Shūhō Myōchō

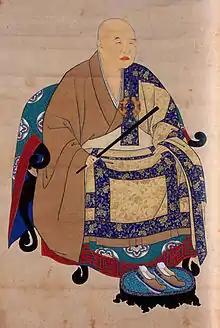

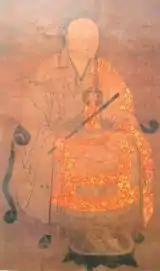
Portrait of Daitō Kokushi from 1334. National Treasury of Japan

, aka Daitō Kokushi (大燈 國 師), was a Japanese Zen master of the Rinzai school. He was the second patriarch of the Ōtōkan-lineage, and founder and first abbot of the Daitoku-ji (大德寺) in Kyōto, one of Japan's most important temples.